2009 Chicago White Sox season

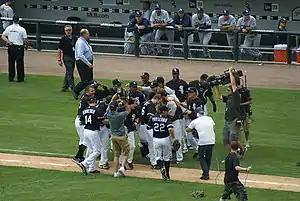
Teammates celebrated Mark Buehrle's perfect game on July 23, 2009.

On July 7 against the Cleveland Indians, Paul Konerko hit his first career three home runs in one game (one grand slam and two solo home runs), first time for White Sox player since José Valentín did on July 30, 2003, at Kansas City Royals. Typically the Sox took the victory 10–6. The starting pitcher Mark Buehrle (9–3 as of July 14) went to the All-Star Game on July 14 at Busch Stadium in St. Louis. On July 17 against the Baltimore Orioles, Jim Thome hit a grand slam and a three-run homer in a same game for his career high seven RBIs. On that day, the Sox beat the Orioles 12–8. On July 21 against the Tampa Bay Rays, Carlos Quentin was activated from a 15-day disabled list, which he went 1–4. On July 23, Mark Buehrle threw a perfect game against the Tampa Bay Rays and second career no-hitter. It is only the second perfect game in White Sox history, first since 1922. It is the 18th perfect game in MLB history, first time since Randy Johnson in 2004 for the Arizona Diamondbacks. On July 31, the day of the trade deadline the White Sox traded away Clayton Richard, Aaron Poreda, Adam Russell and Dexter Carter for former Cy Young Award winner Jake Peavy from the San Diego Padres. The White Sox finished July 14–13.